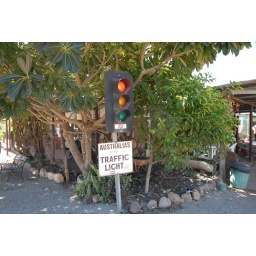
Most remote traffic light in Australia. Cotrols nothing and red green amber all on !